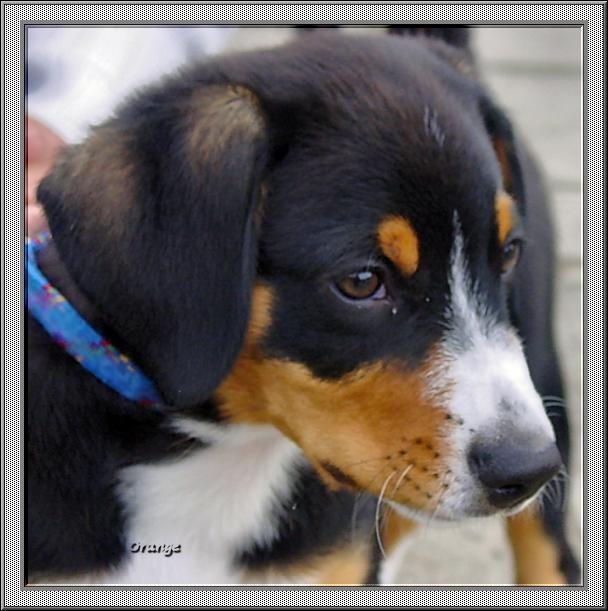
EntleBucher